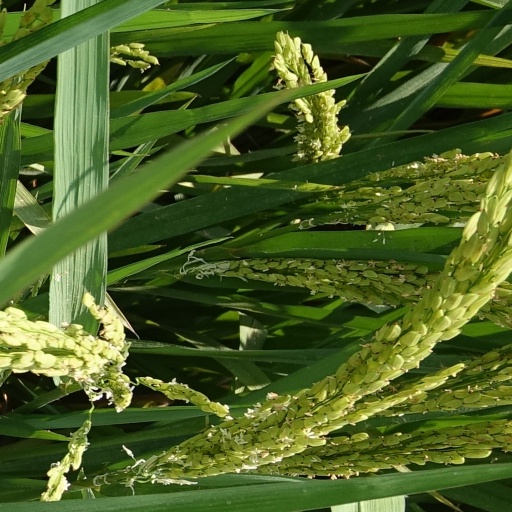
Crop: rice